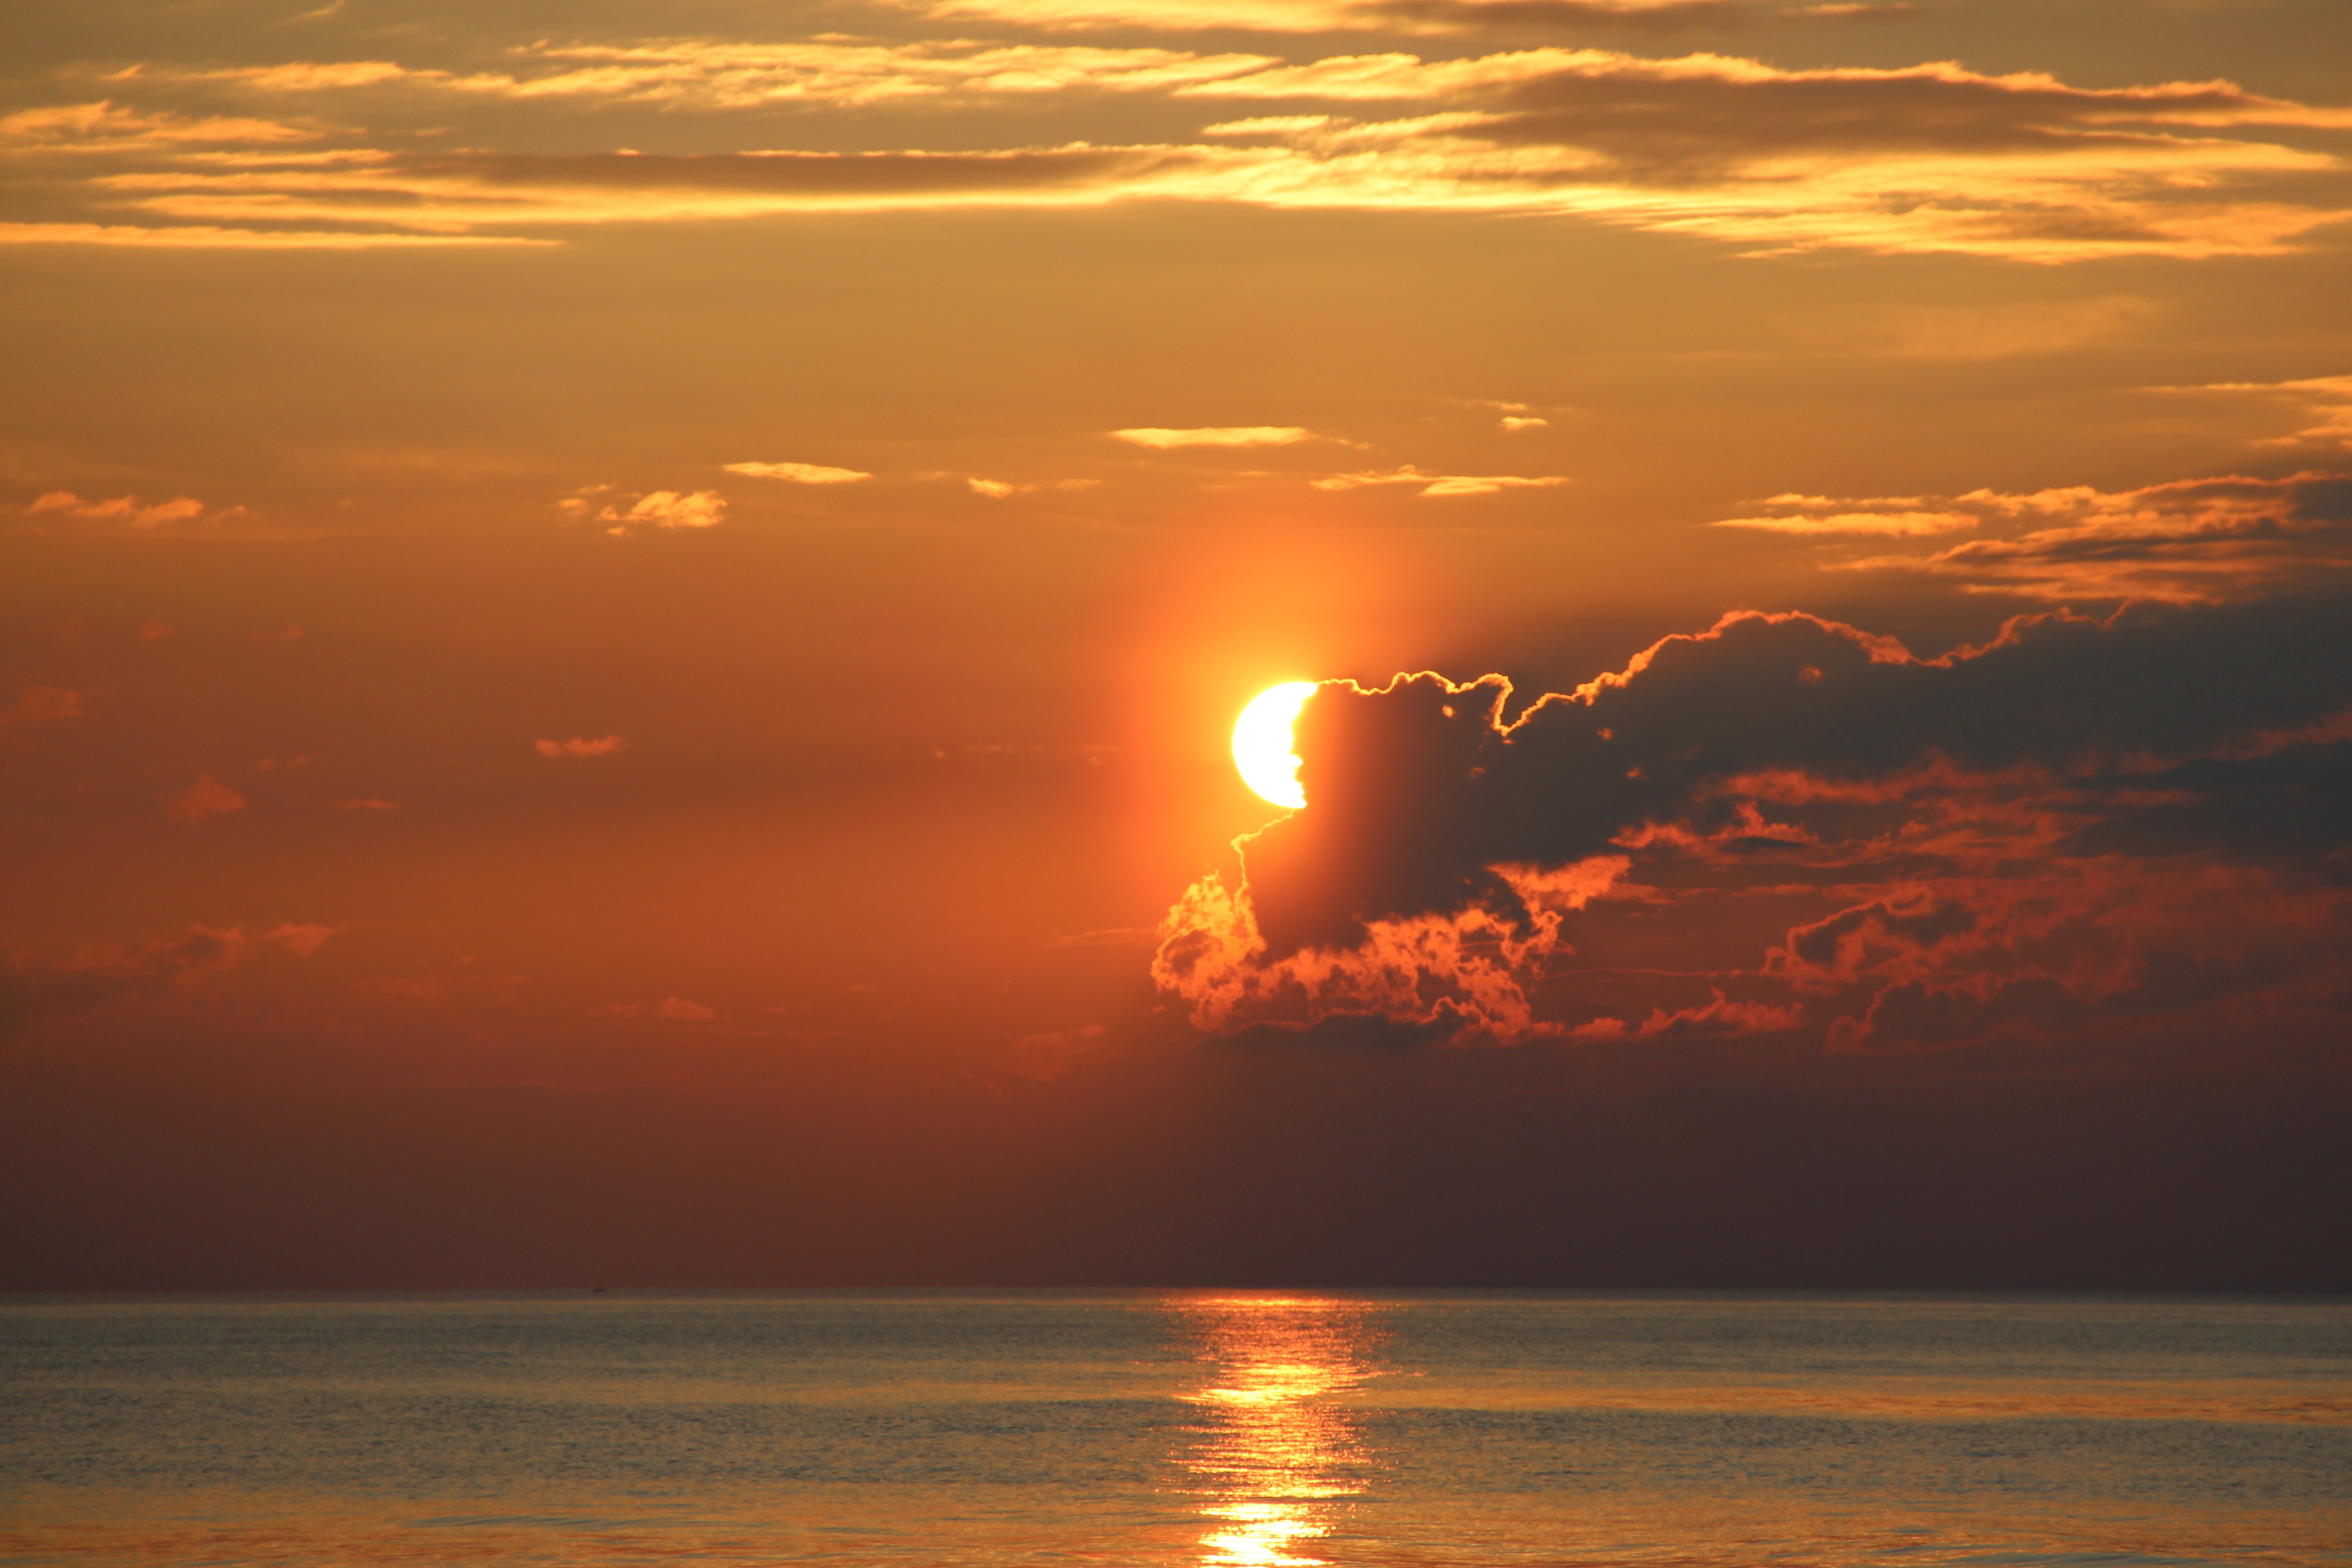
beach, sea, coast, ocean, horizon, cloud, sky, sun, sunrise, sunset, sunlight, morning, dawn, atmosphere, dusk, evening, baltic sea, afterglow, red sky at morning